Koreans in Ukraine

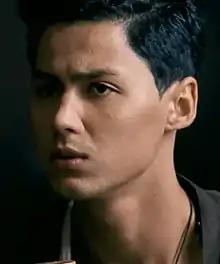
Pavlo Lee, a Ukrainian Koryo-saram, was killed during the Battle of Irpin on March 6, 2022.

The 2022 Russian invasion of Ukraine has especially caused significant instability. One survey in South Korea found that 42.8% of Korean Ukrainians had a family member who died during the war. According to one interviewee in South Korea, they knew many ethnic Korean children who died in the conflict.